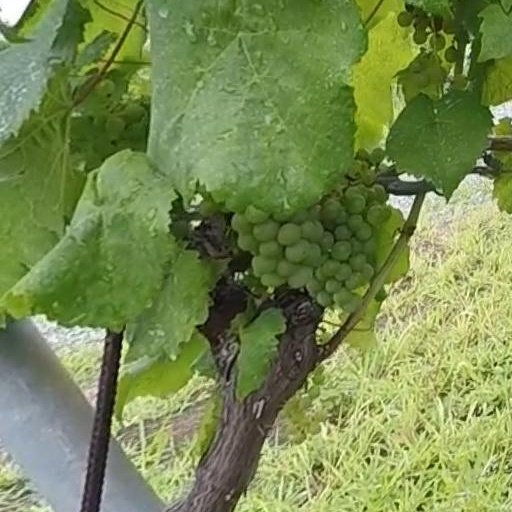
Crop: grape